Ecclesiastical decoration

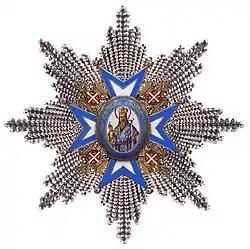
Star of Order of St. Sava

An ecclesiastical decoration is an order or a decoration conferred by a head of a church.